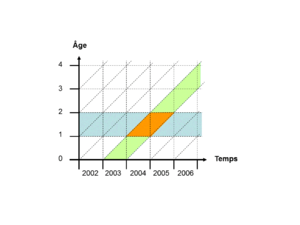
DL_Fig10
Le diagramme de Lexis est un outil, utilisé essentiellement en démographie et en actuariat, qui permet de localiser, sur une figure à deux axes, des événements et des effectifs de population en fonction du temps.